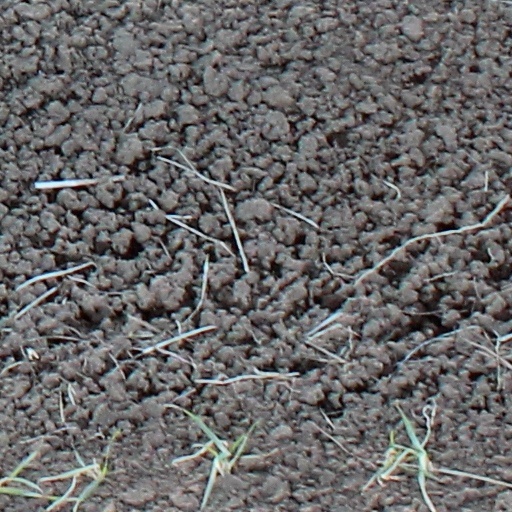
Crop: wheat